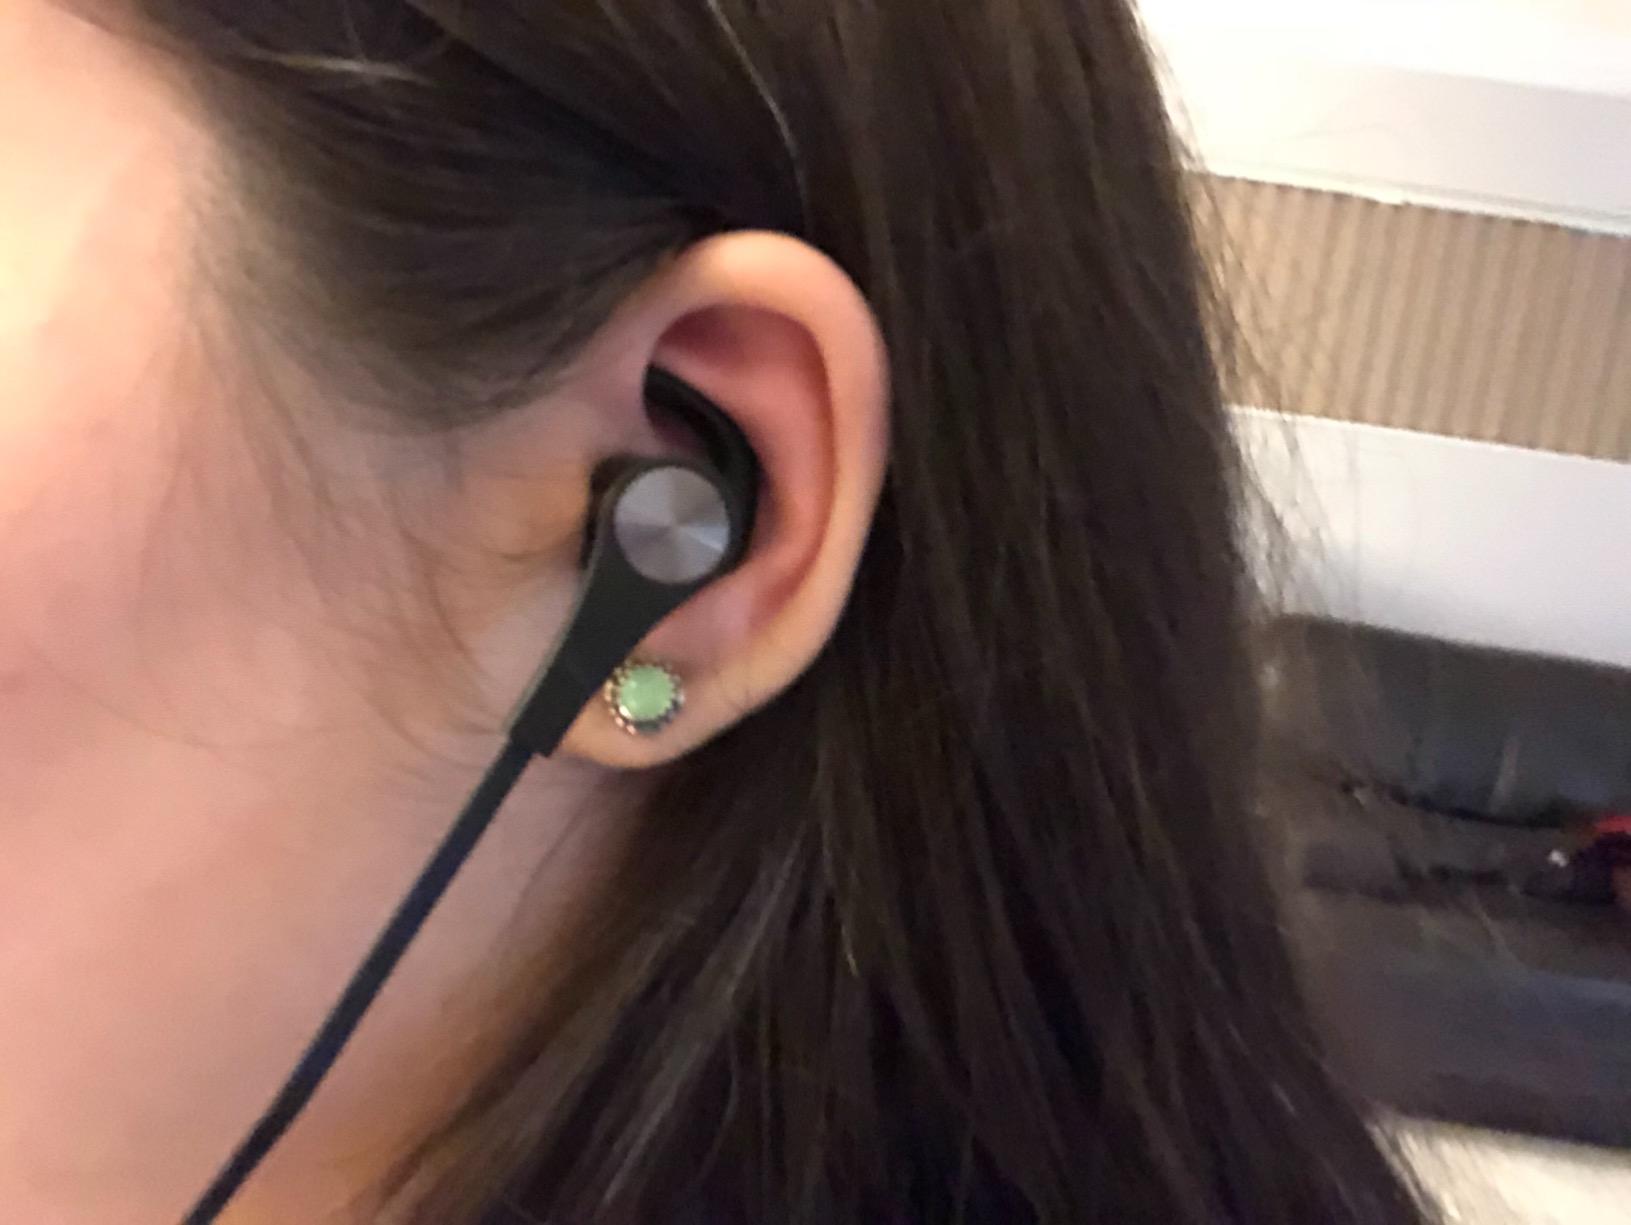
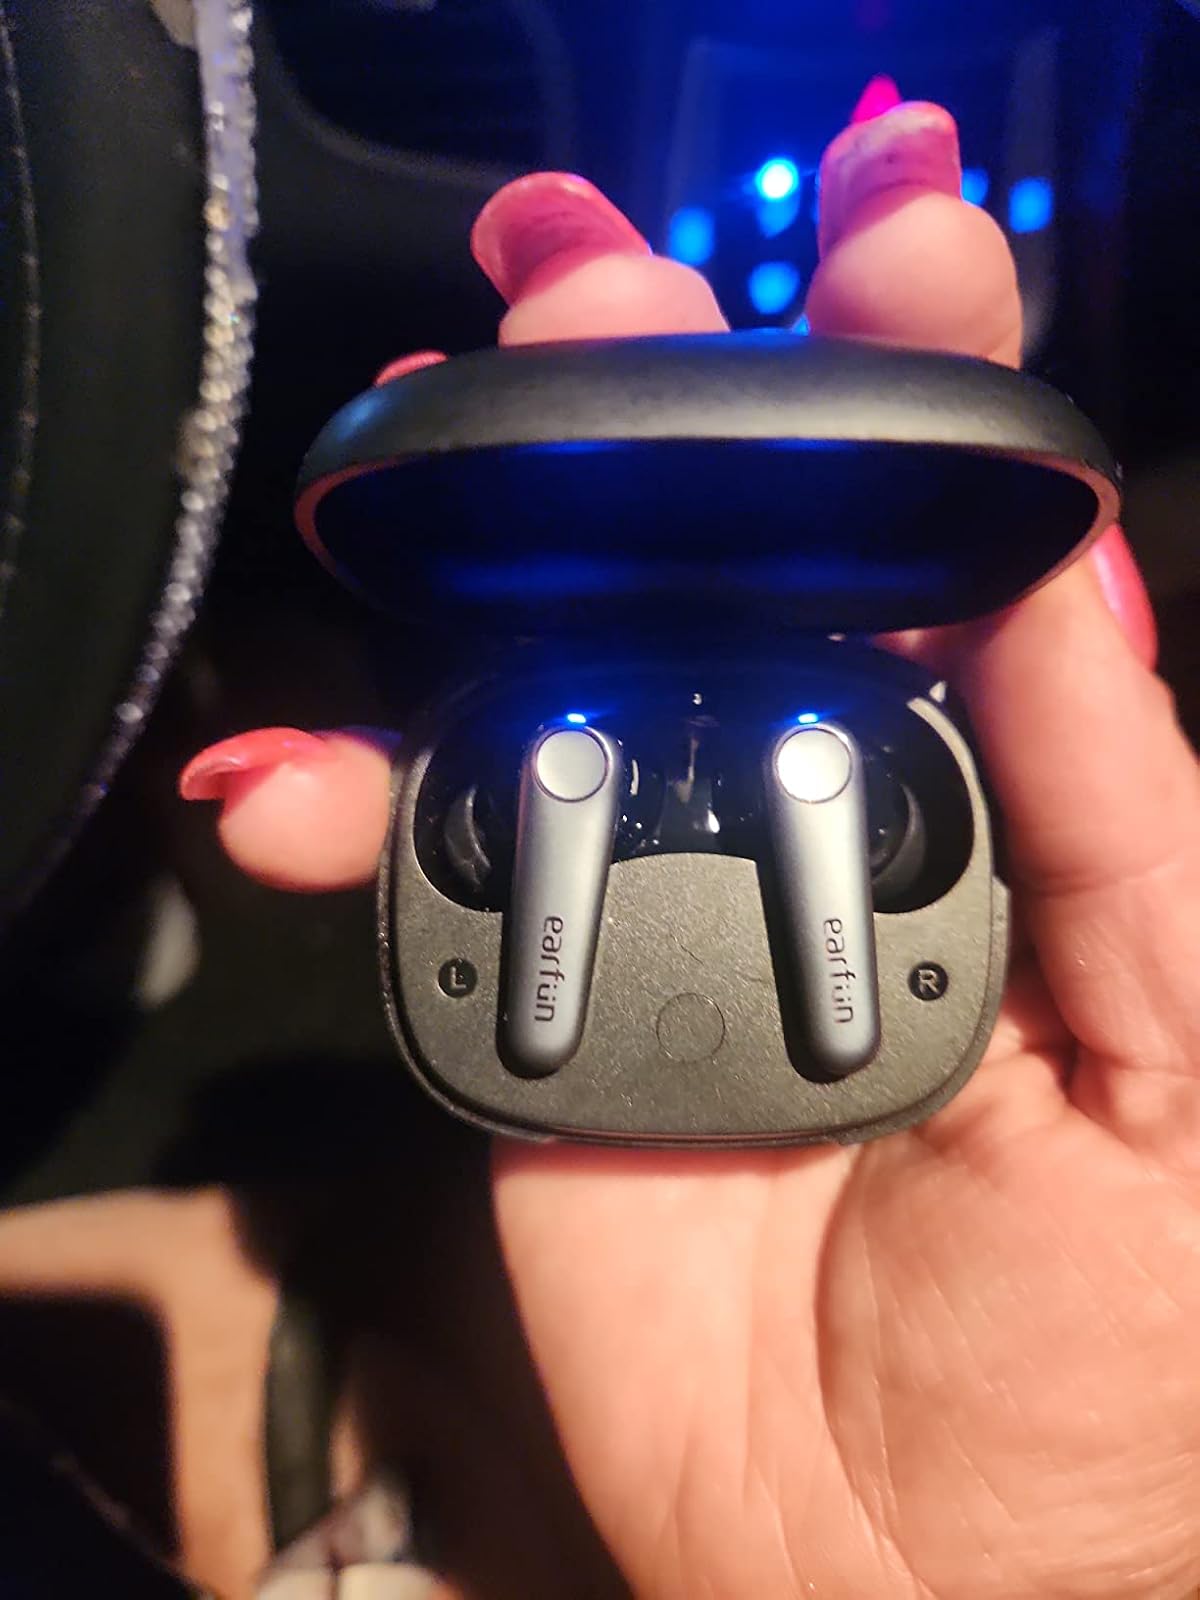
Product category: earbuds
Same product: no